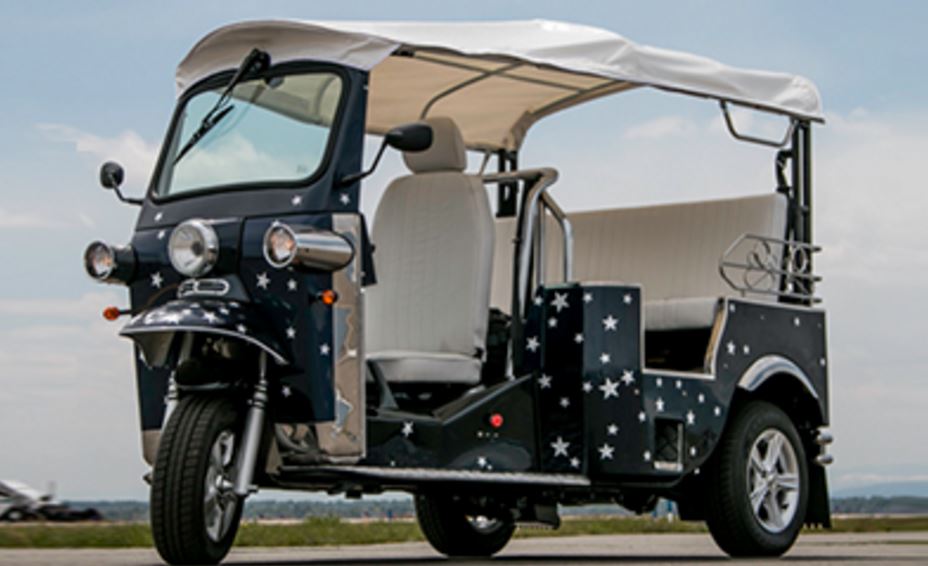
Vehicle type: Auto Rickshaws